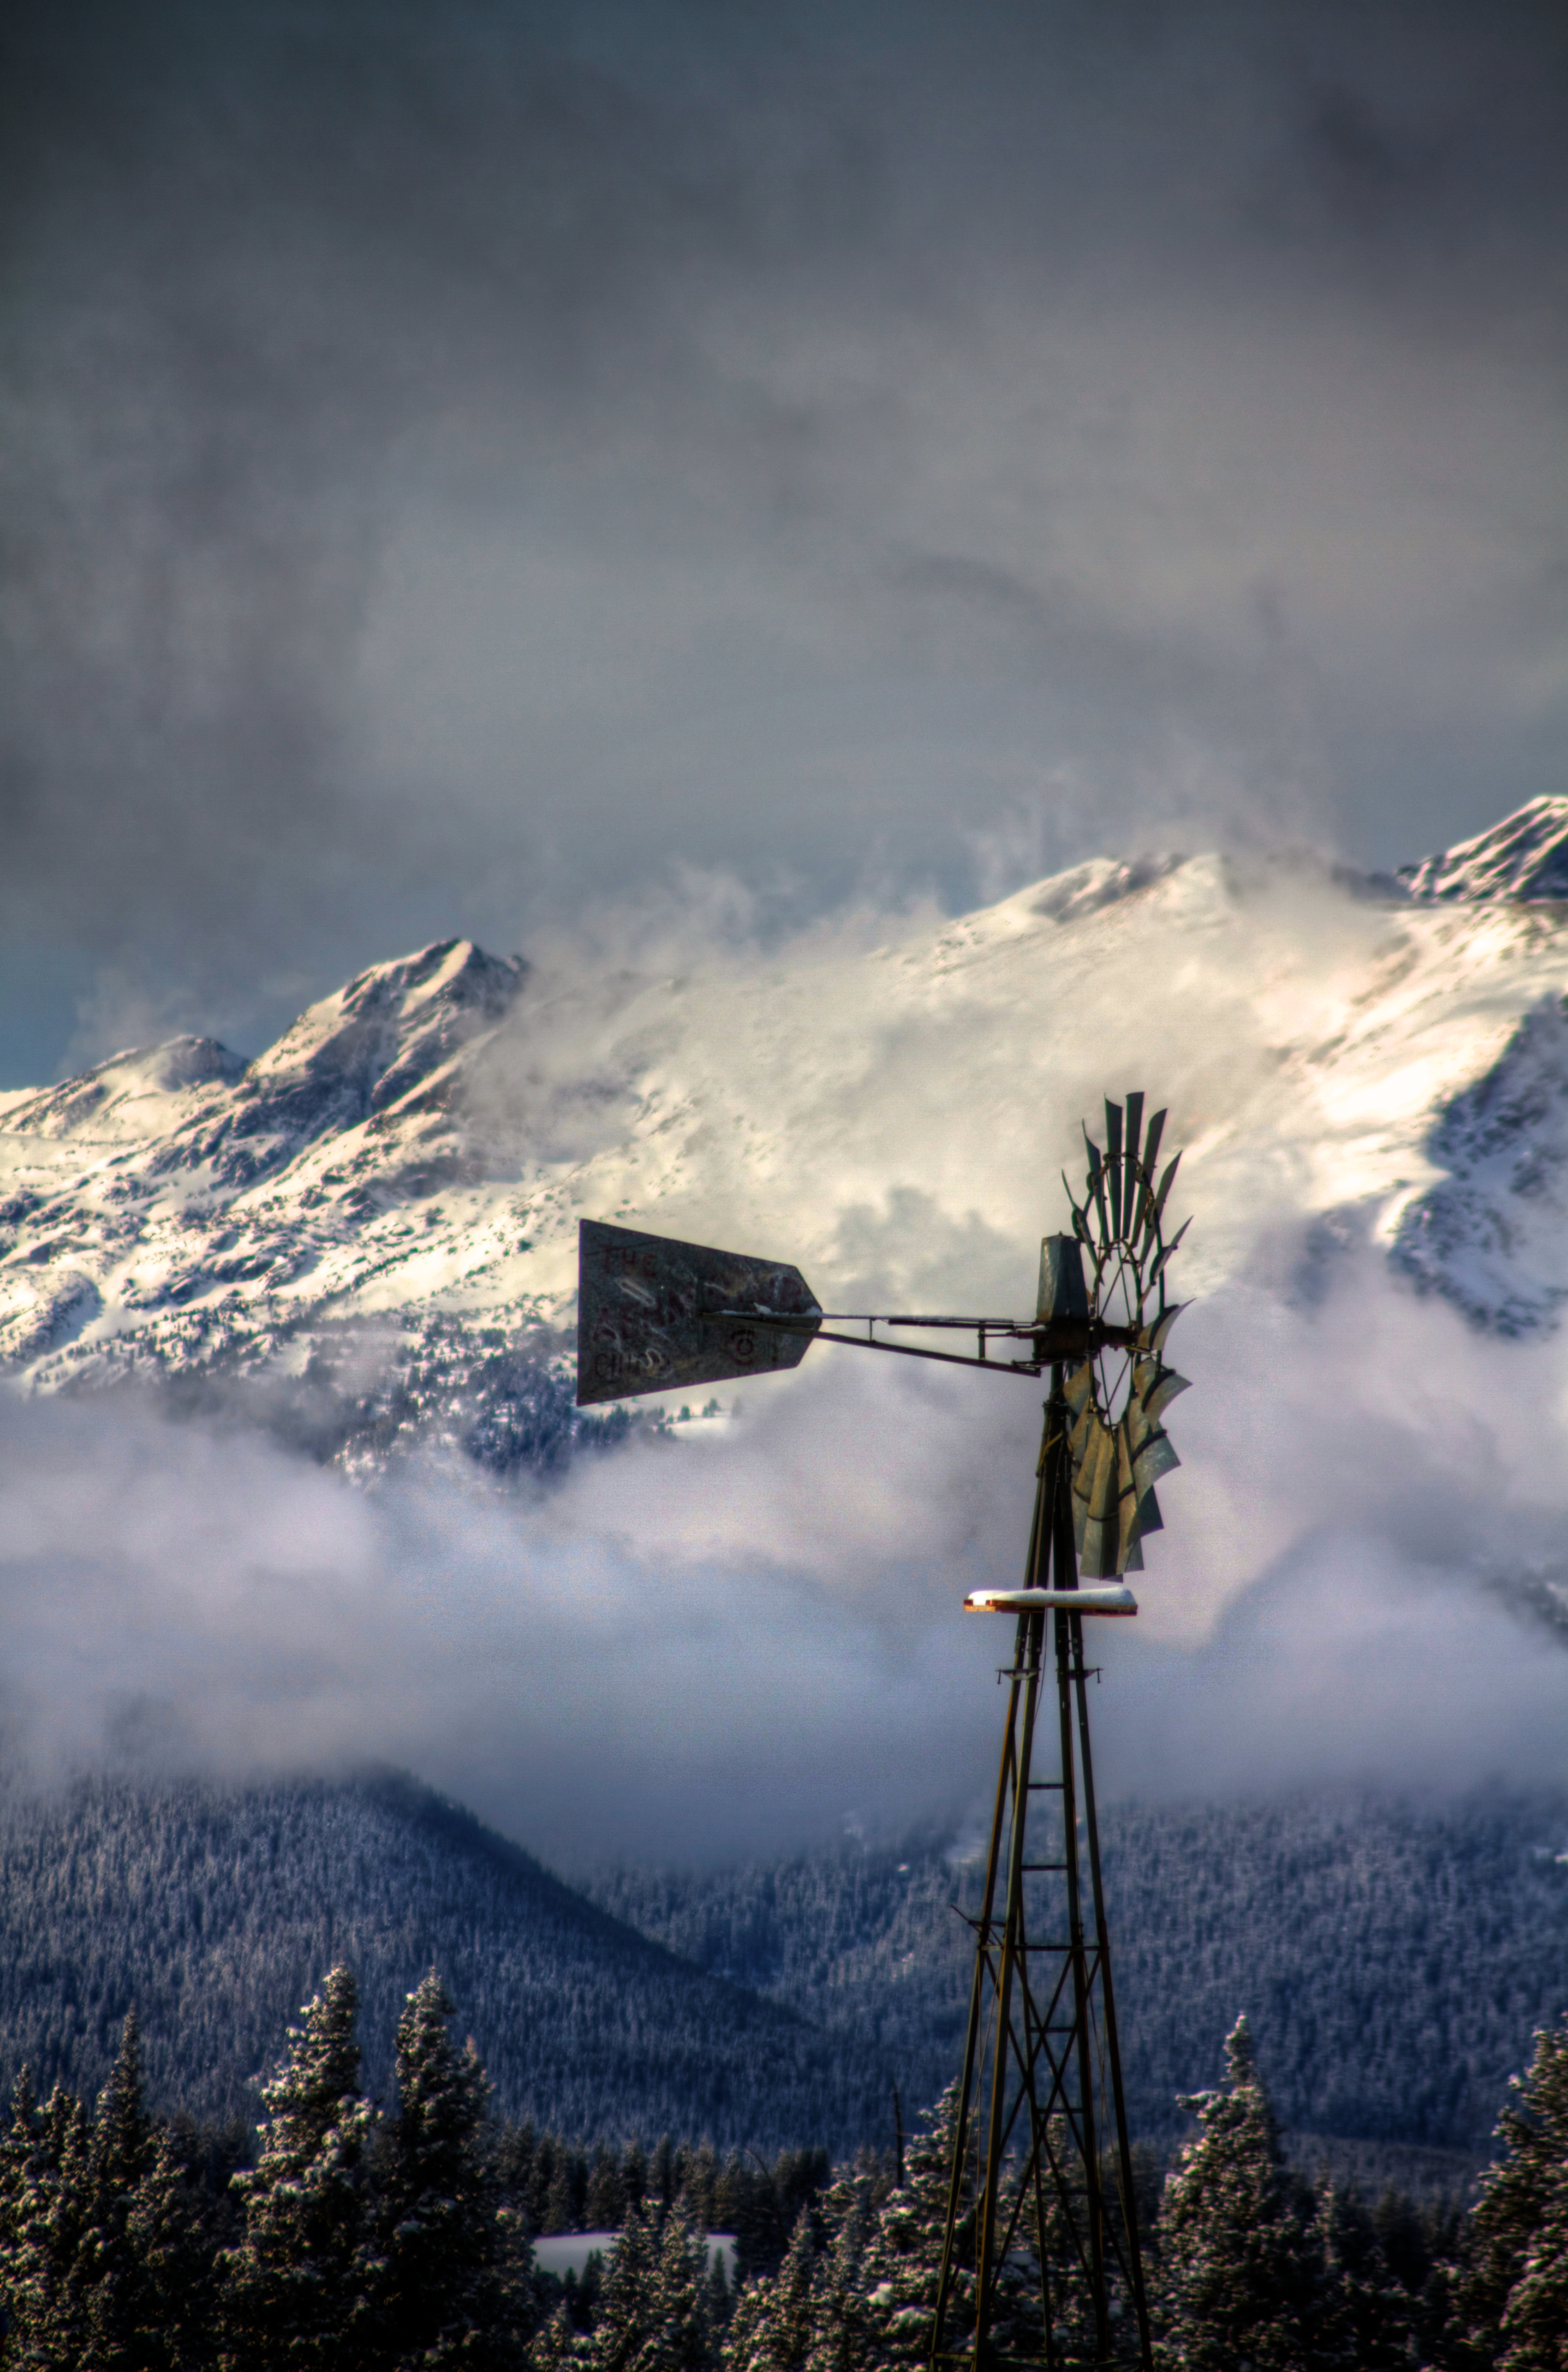
landscape, tree, nature, mountain, snow, cold, winter, cloud, sky, sunrise, sunlight, morning, hill, windmill, dawn, peak, mountain range, range, dusk, evening, reflection, canon, weather, usa, snowy, season, ridge, summit, eos, colorado, mountains, alps, canon7d, 7d, scape, games, gore, vail, teva, wintery, meteorological phenomenon, atmospheric phenomenon, mountainous landforms